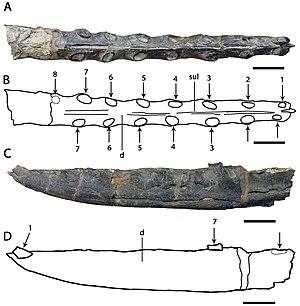
Targaryendraco est un genre éteint de ptérosaures ptérodactyloïdes de taille moyenne, connu par un fossile découvert dans le Crétacé inférieur d'Allemagne.